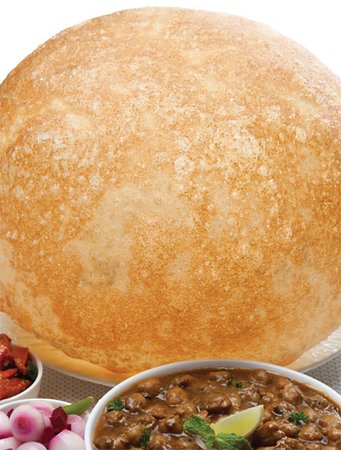
Dish: chole_bhature